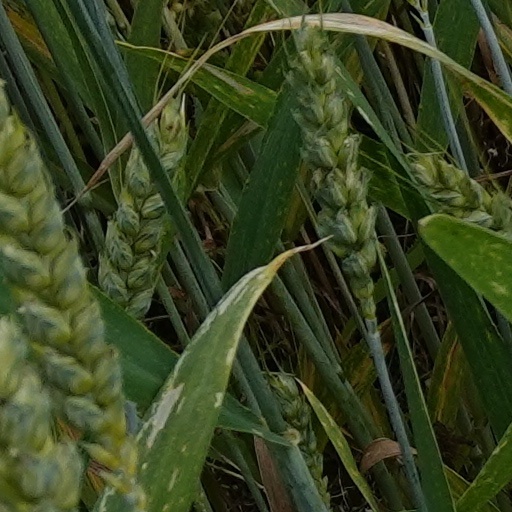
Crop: wheat